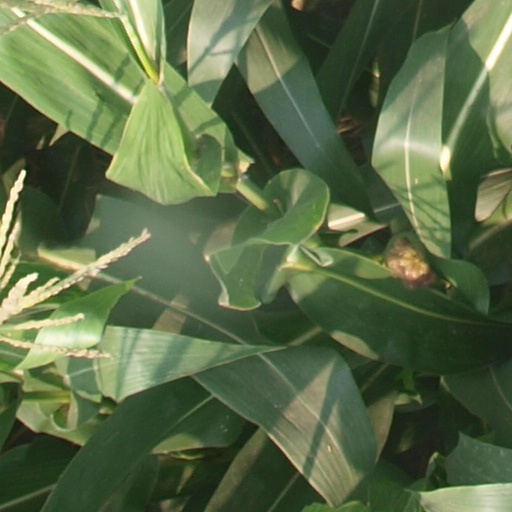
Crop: maize; corn